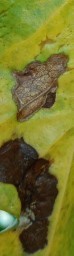
Label: Miner